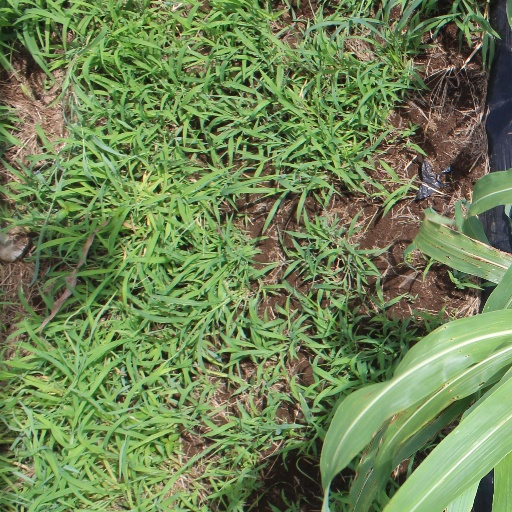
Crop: sorghum